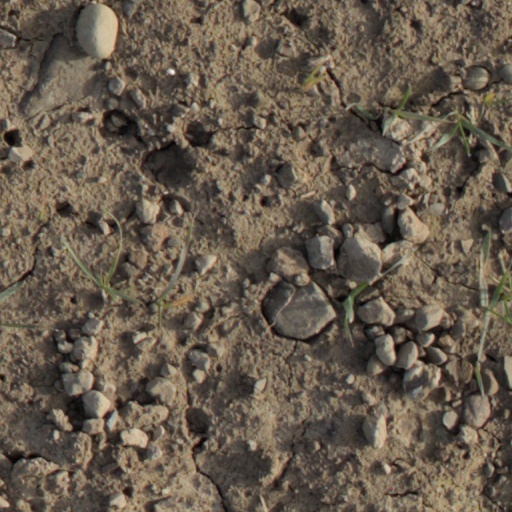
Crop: wheat